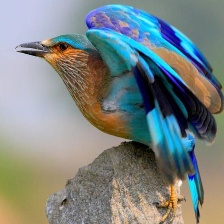
Species: INDIAN ROLLER
Scientific name: CORACIAS BENGHALENSIS